Minneapolis Police Department

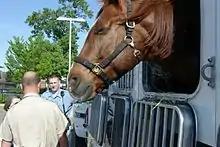
A horse at a police fest in Minneapolis

The Minneapolis Police Canine Unit has 17 canine teams and the training facility is in Northeast, Minneapolis.